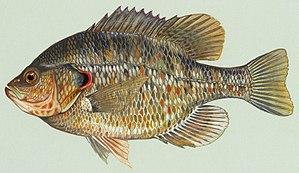
Le Crapet à oreilles rouges est une espèce de poissons de la famille des Centrarchidae.